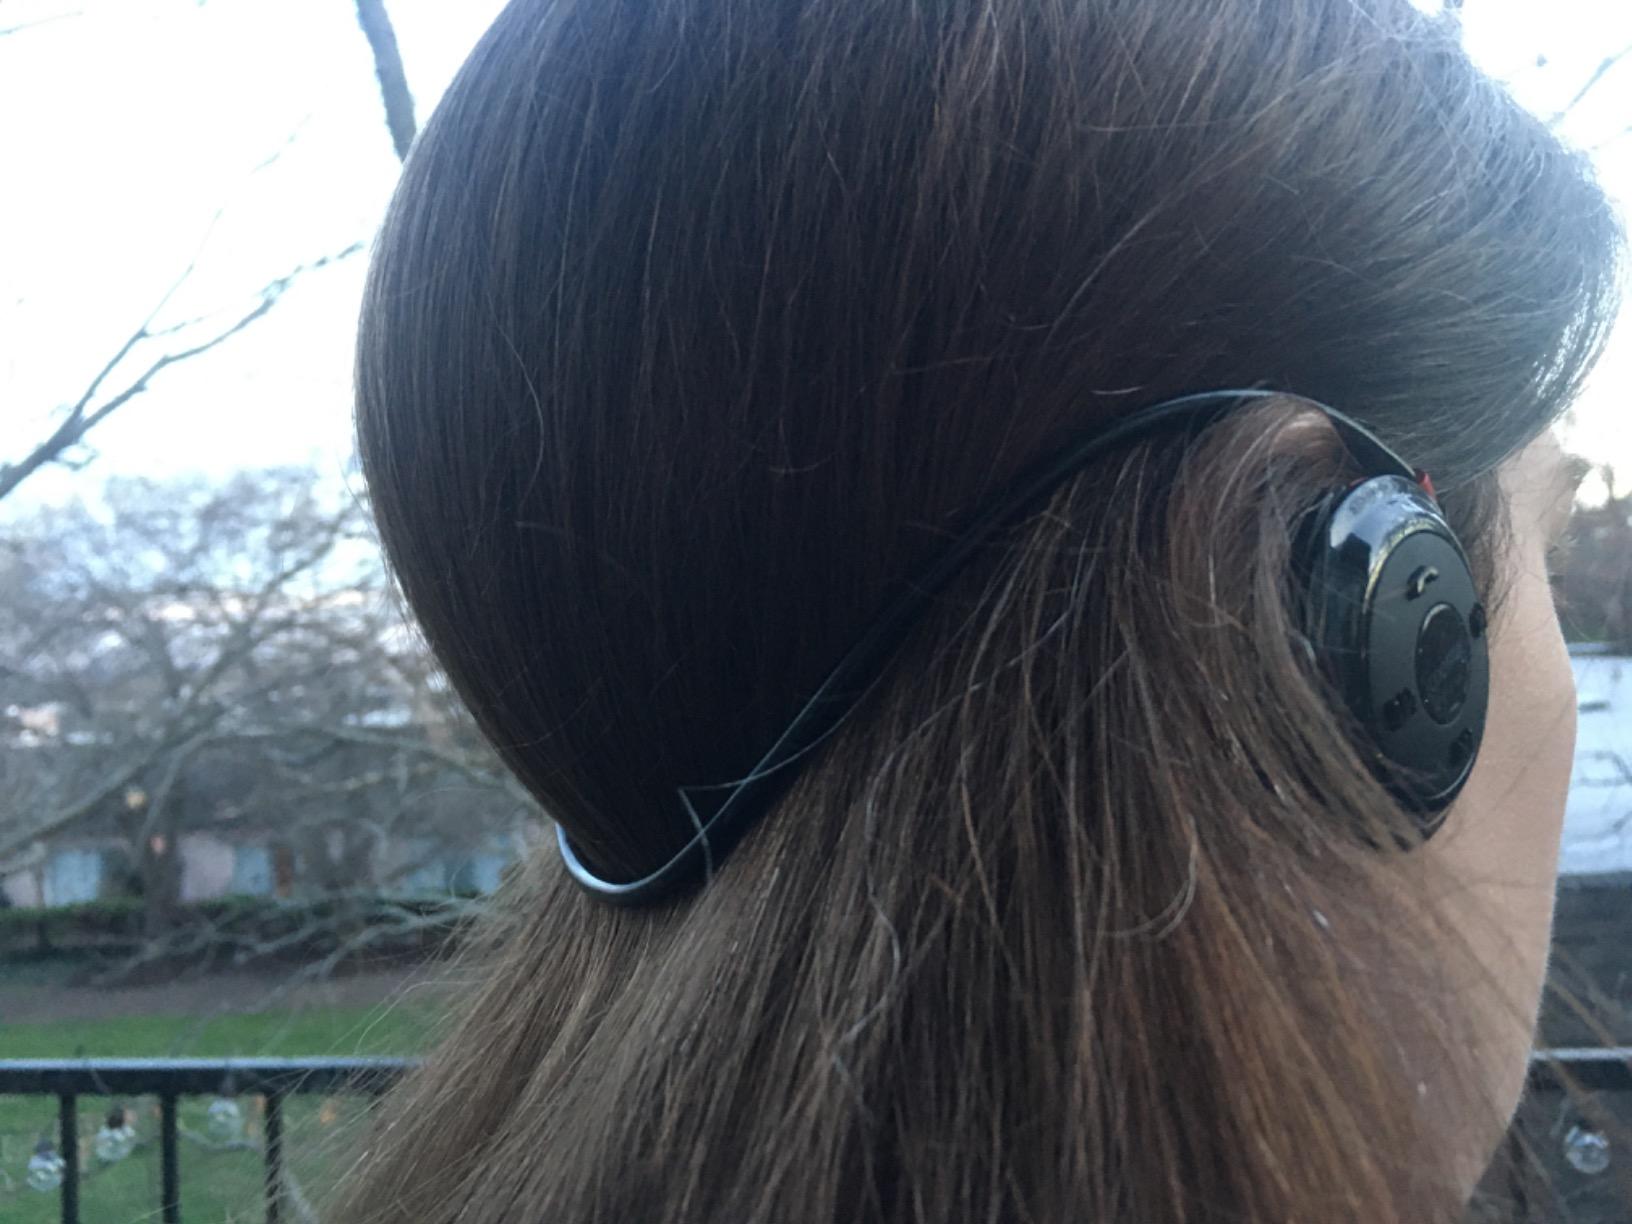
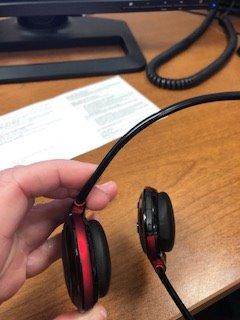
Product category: headphones
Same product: yes